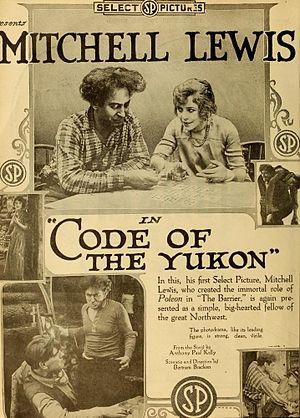
Mitchell Lewis est un acteur américain, né le 26 juin 1880 à Syracuse, mort le 24 août 1956 à Woodland Hills.